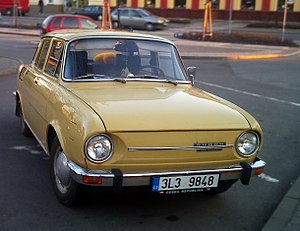
Škoda Auto / Modeller
Škoda Auto, a. s. almindeligvis kendt som Škoda er en bilproducent fra Tjekkiet. Škoda blev i år 2000 et 100% ejet datterselskab til Volkswagen Group. Virksomhedens globale salg nåede i 2011 875.000 solgte biler. Mladá Boleslav er hjemsted for Skodas hovedsæde.